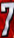
Number: 7